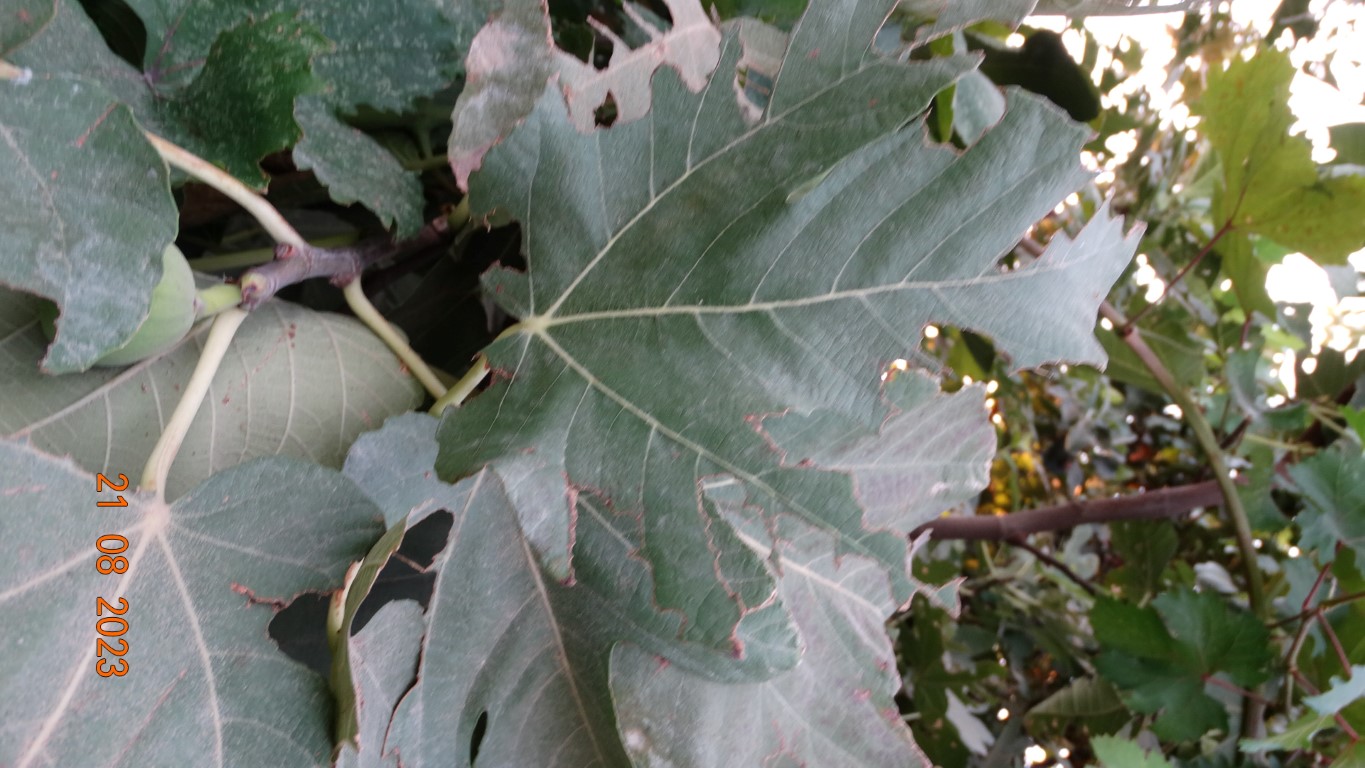
Label: infected